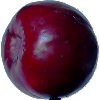
Label: Plum 2